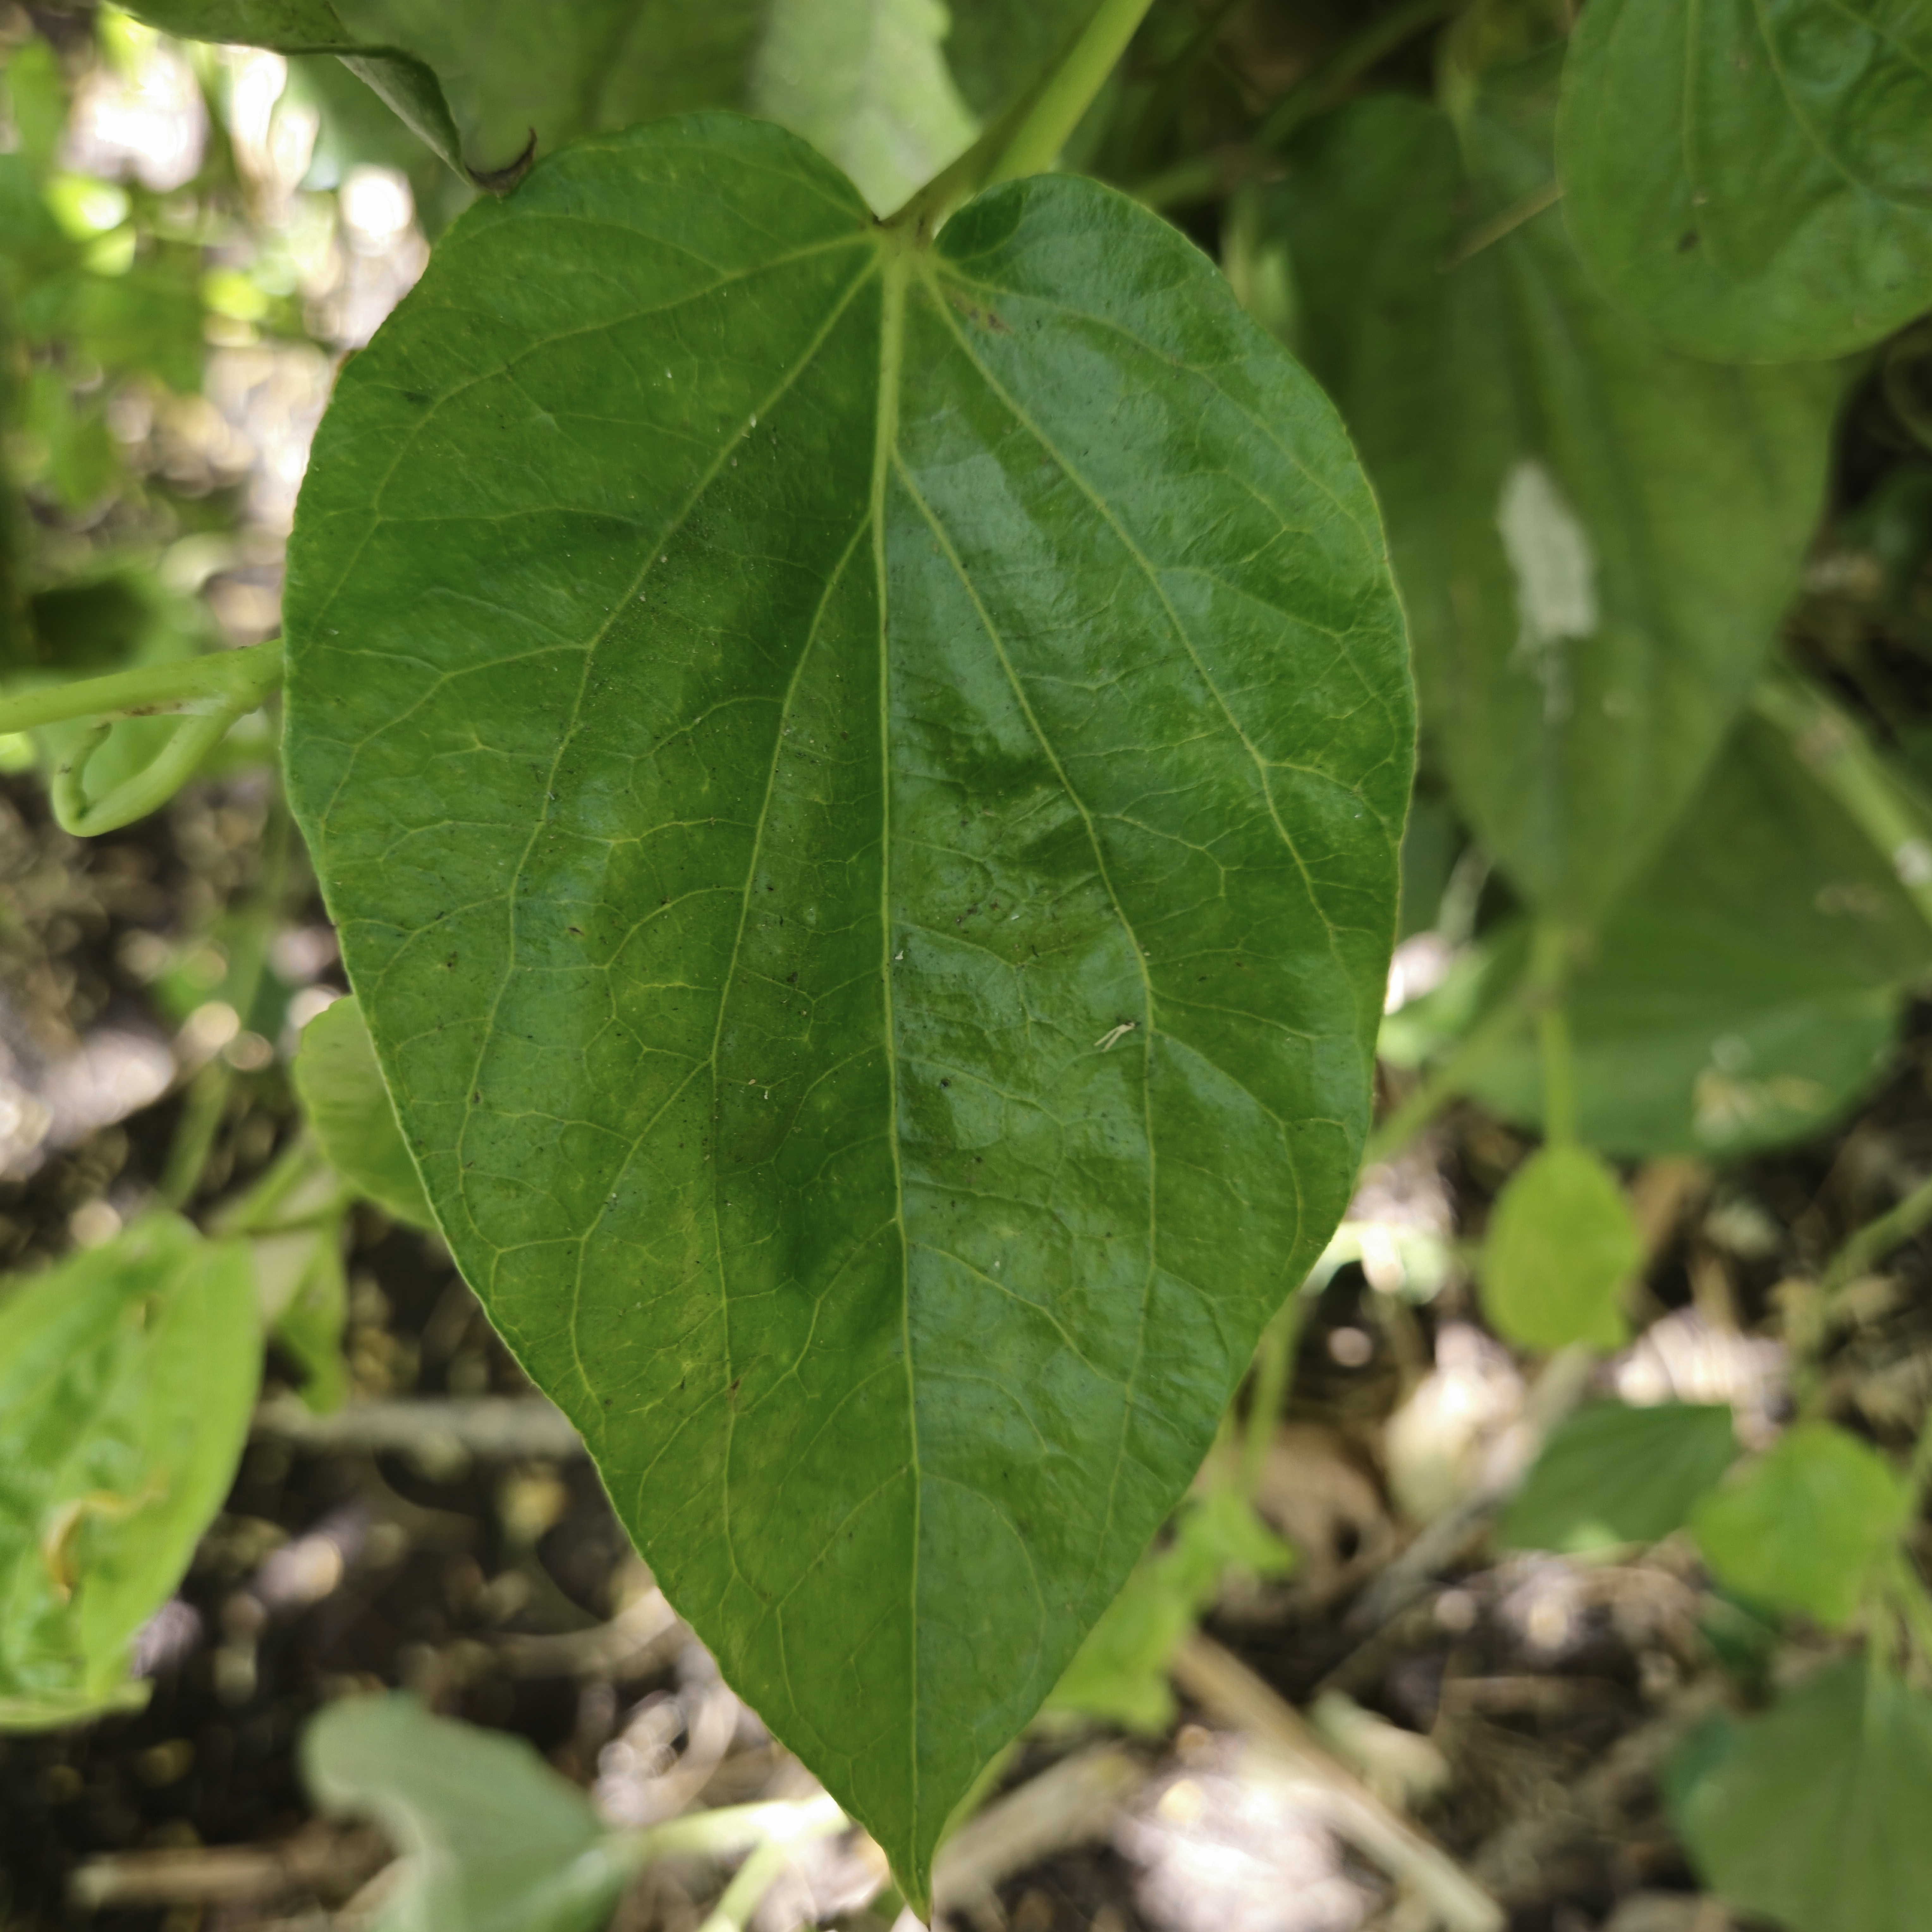
Label: Healthy